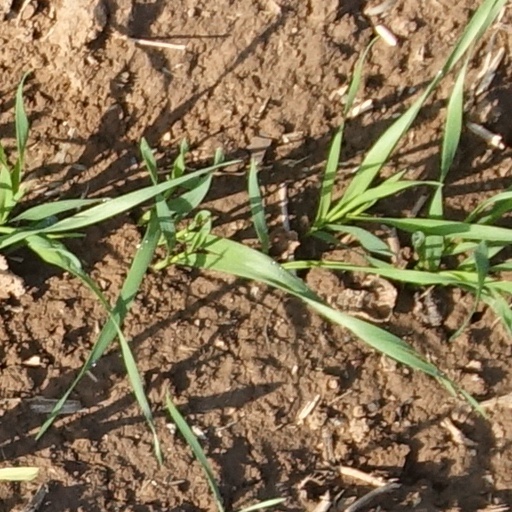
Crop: wheat